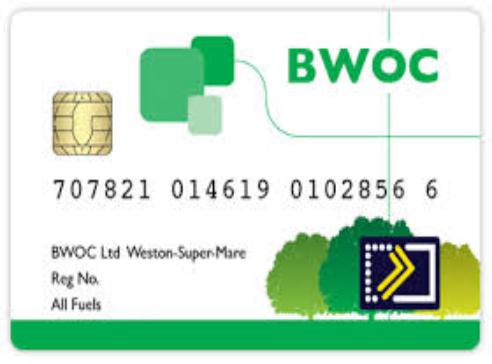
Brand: BWOC
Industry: Others